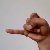
The image shows a hand gesture representing the letter 'J' in Indian Sign Language.